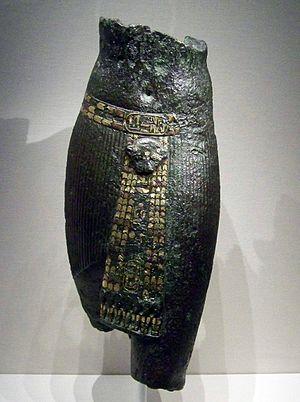
Pétoubastis Iᵉʳ que Manéthon appelle Petoubastis et lui compte vingt-cinq ans de règne de 818 à 793 avant notre ère, est considéré traditionnellement comme roi de Léontopolis et fondateur de la XXIIIᵉ dynastie.
L'art de la Troisième Période intermédiaire égyptienne s'étend donc sur quatre siècles, sur la période qui va de la XXIᵉ jusqu'à la XXVᵉ dynastie : soit la XXIᵉ dynastie, puis deux dynasties lybiennes rivales, la XXIIᵉ à Thèbes et la XXIIIᵉ à Tanis, suivies de la courte XXIVᵉ dynastie saïte, et de la XXVᵉ dynastie dite éthiopienne. Il est bien difficile de s'entendre sur des critères qui permettraient de fixer le moment de bascule entre la fin d'une époque, plus ou moins instable et le début d'une autre époque, de type « Intermédiaire », plus instable encore. Aussi, pour certains la XXIᵉ dynastie relève de la fin du Nouvel Empire, alors que pour d'autres on entre dans la Troisième Période intermédiaire.